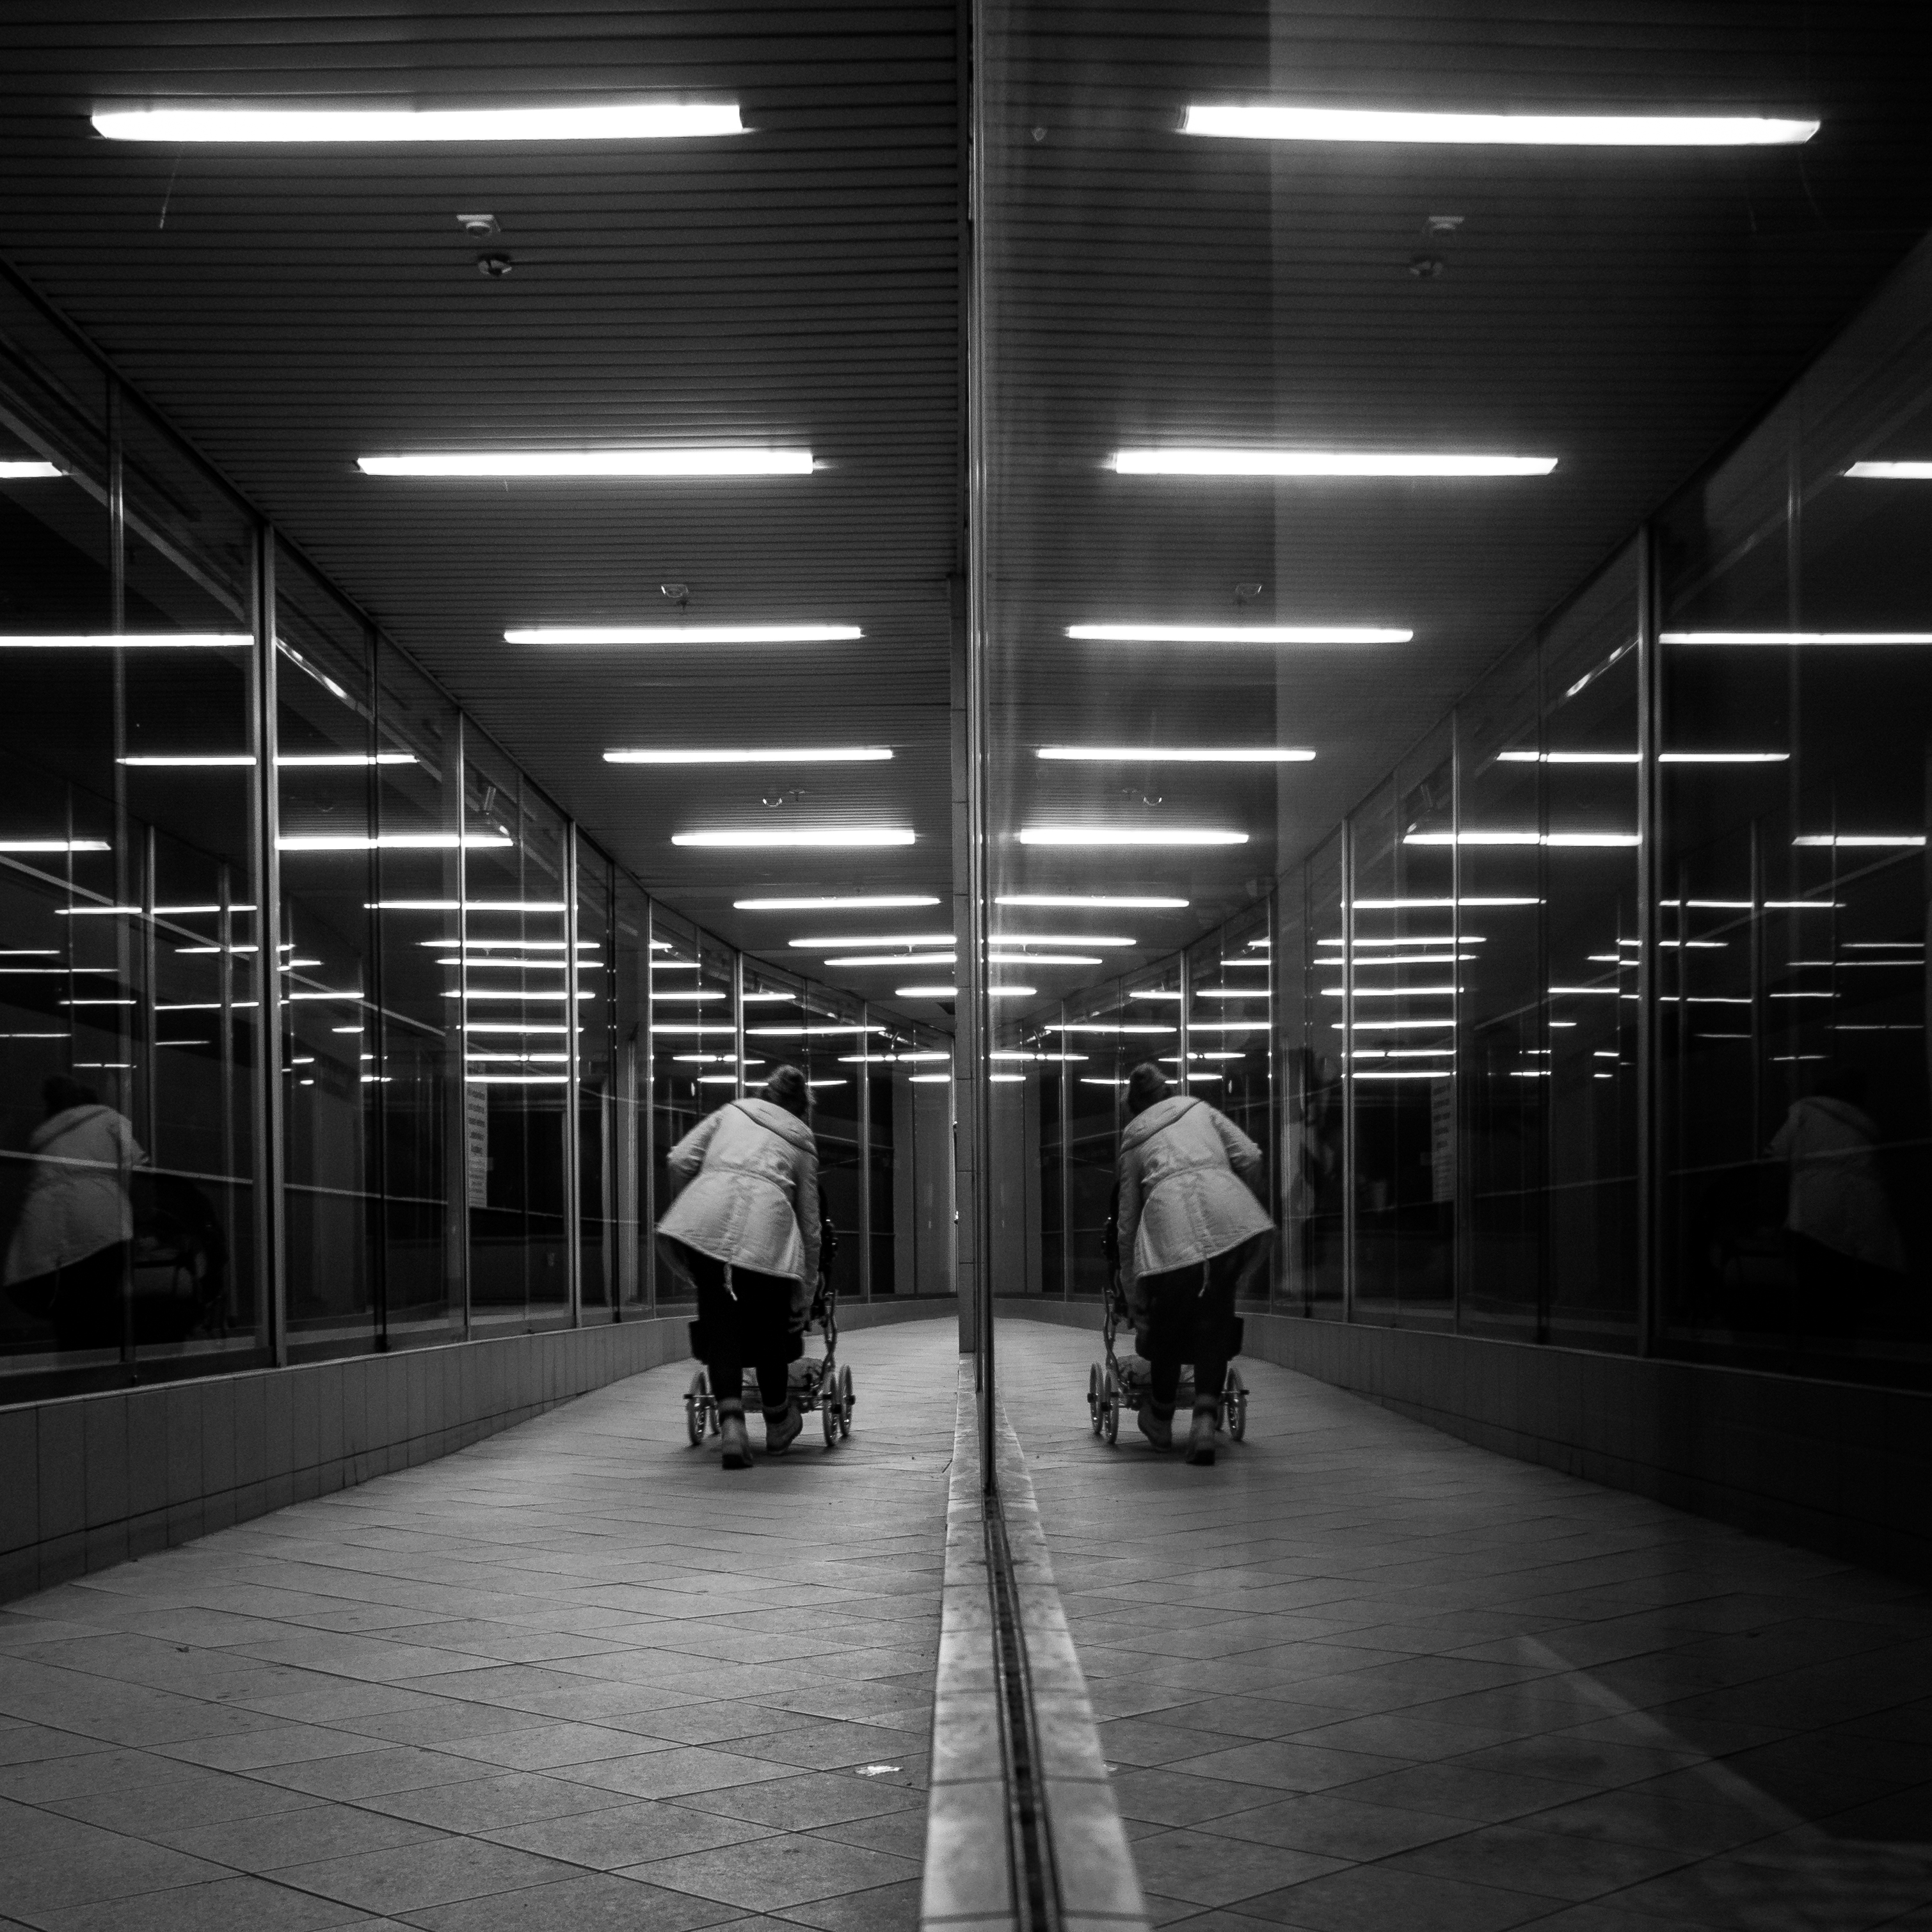
walking, light, black and white, architecture, people, woman, white, street, night, window, building, city, tunnel, explore, transport, evening, reflection, hall, darkness, black, monochrome, public transport, streetphotography, flickr, bw, blackandwhite, project, candid, creativecommons, infrastructure, symmetry, stadt, passage, buggy, germany, deutschland, nacht, fenster, sw, abend, spiegelung, scene, bayern, bavaria, schwarzweis, underbridge, underpass, 11, reflexion, shape, shopwindow, menschen, strase, unposed, ungestellt, strasenfotografie, scheibe, glas, durchgang, symmetrie, frau, kinderwagen, schaufenster, augsburg, erwachsener, projekt, szene, adult, streettog, tog, zweisichtde, zweisichtig, eve, sonydscrx100ii, sonyrx100ii, flanieren, gehen, schlendern, spazieren, strolling, mirroring, stroller, pushchair, unterf hrung, shopdisplay, monochrome photography